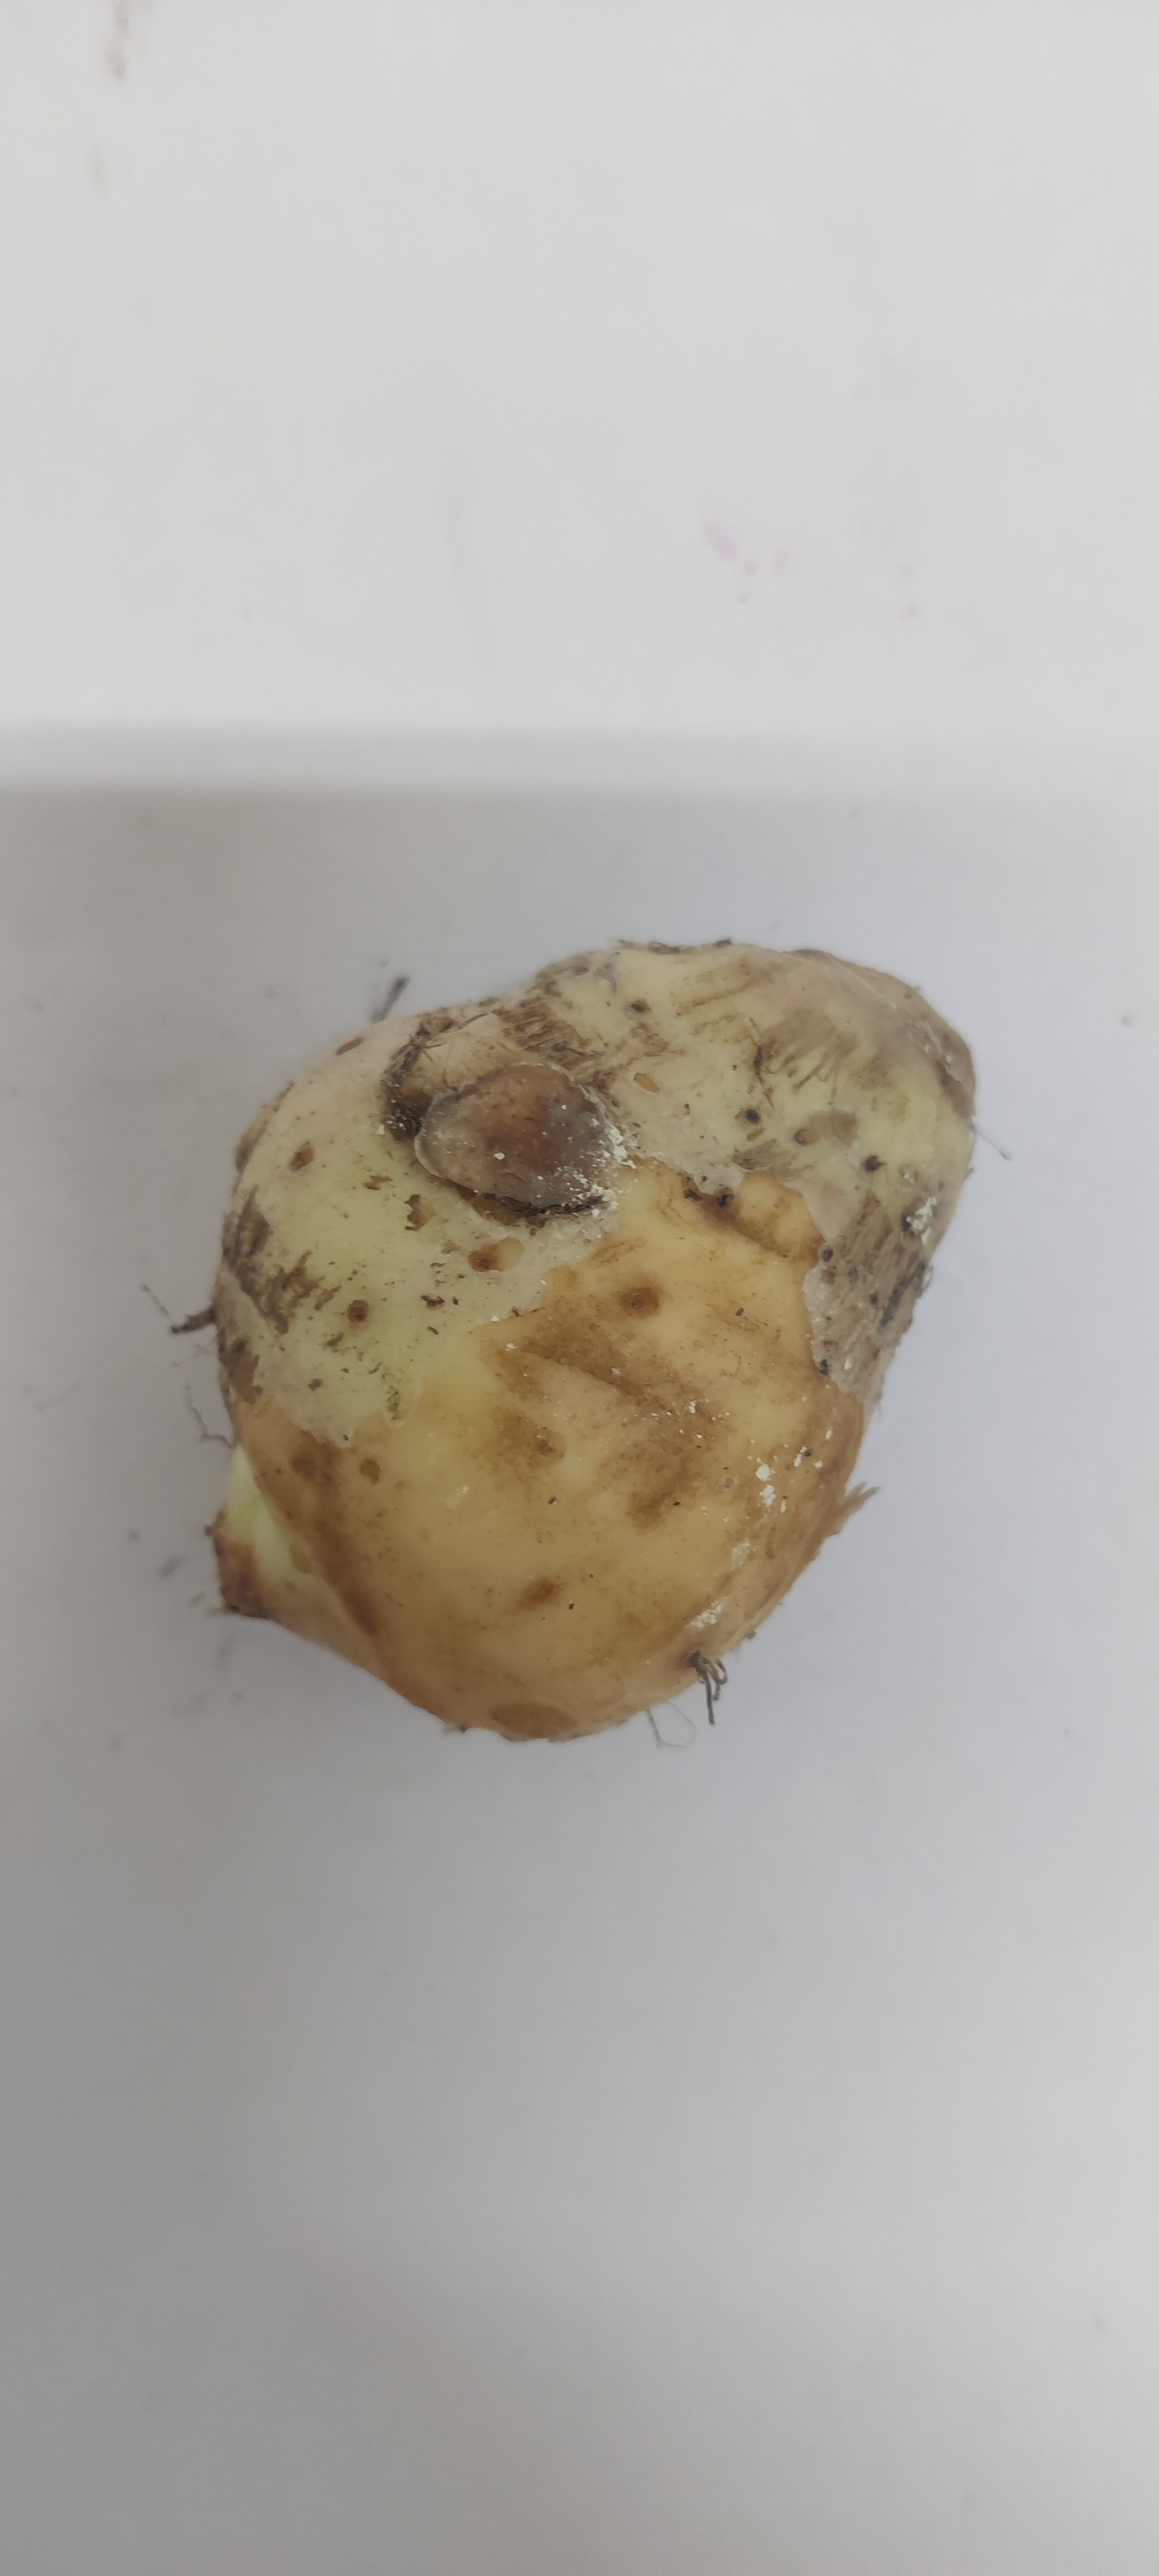
Crop: Taro root
Condition: Damaged